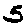
Label: 5